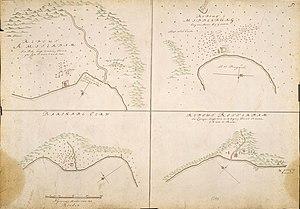
Larike est un village d'Indonésie sur l'île d'Ambon. Il est sur la côte occidentale de cette île.